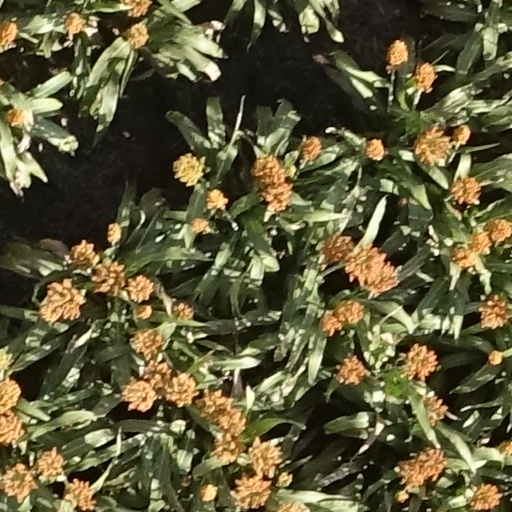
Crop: sorghum